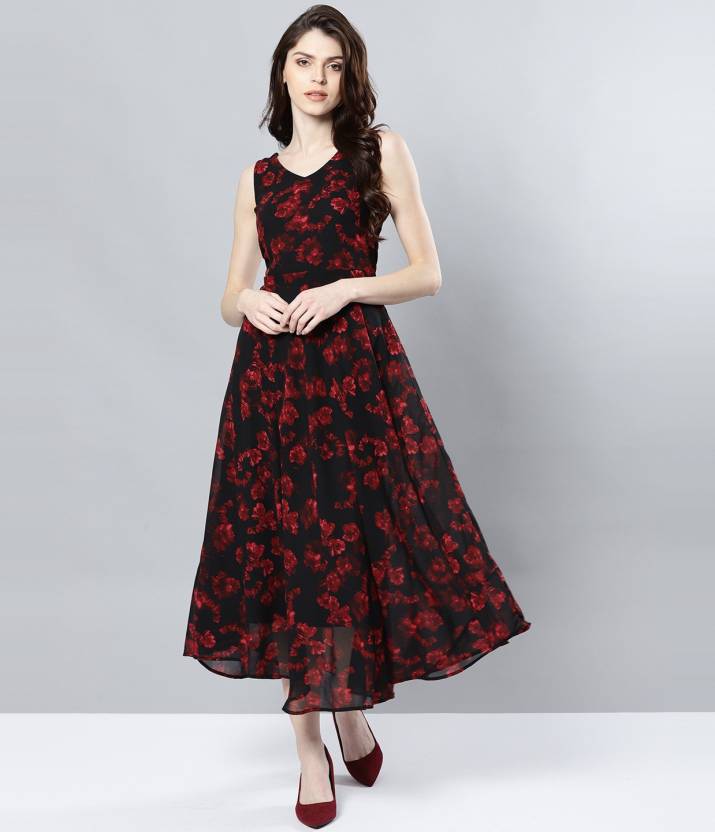
Product: Women Maxi Black Dress
Price: ₹694
Colors: Black
Pattern: Floral Print
Description: Black and maroon printed woven maxi dress with tie-up detail on the back, has a V-neck, sleeveless, an attached lining, flared hem